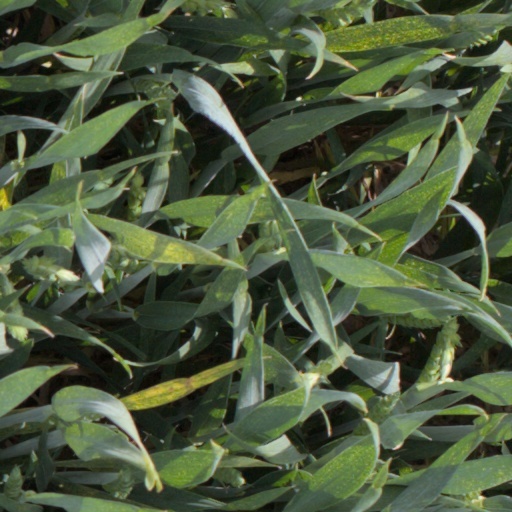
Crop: wheat